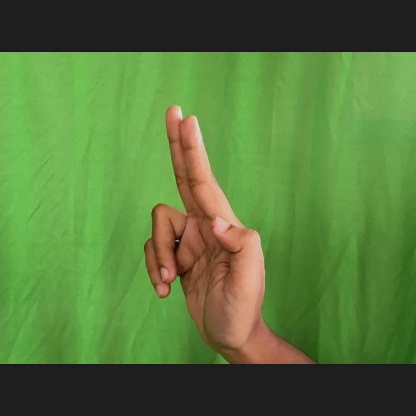
Mudra: Ardhapathaka